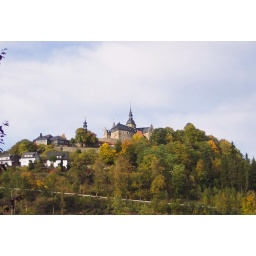
An old fortress-type castle near my family's home